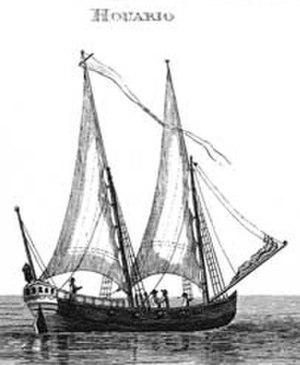
Houario